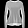
Label: Pullover